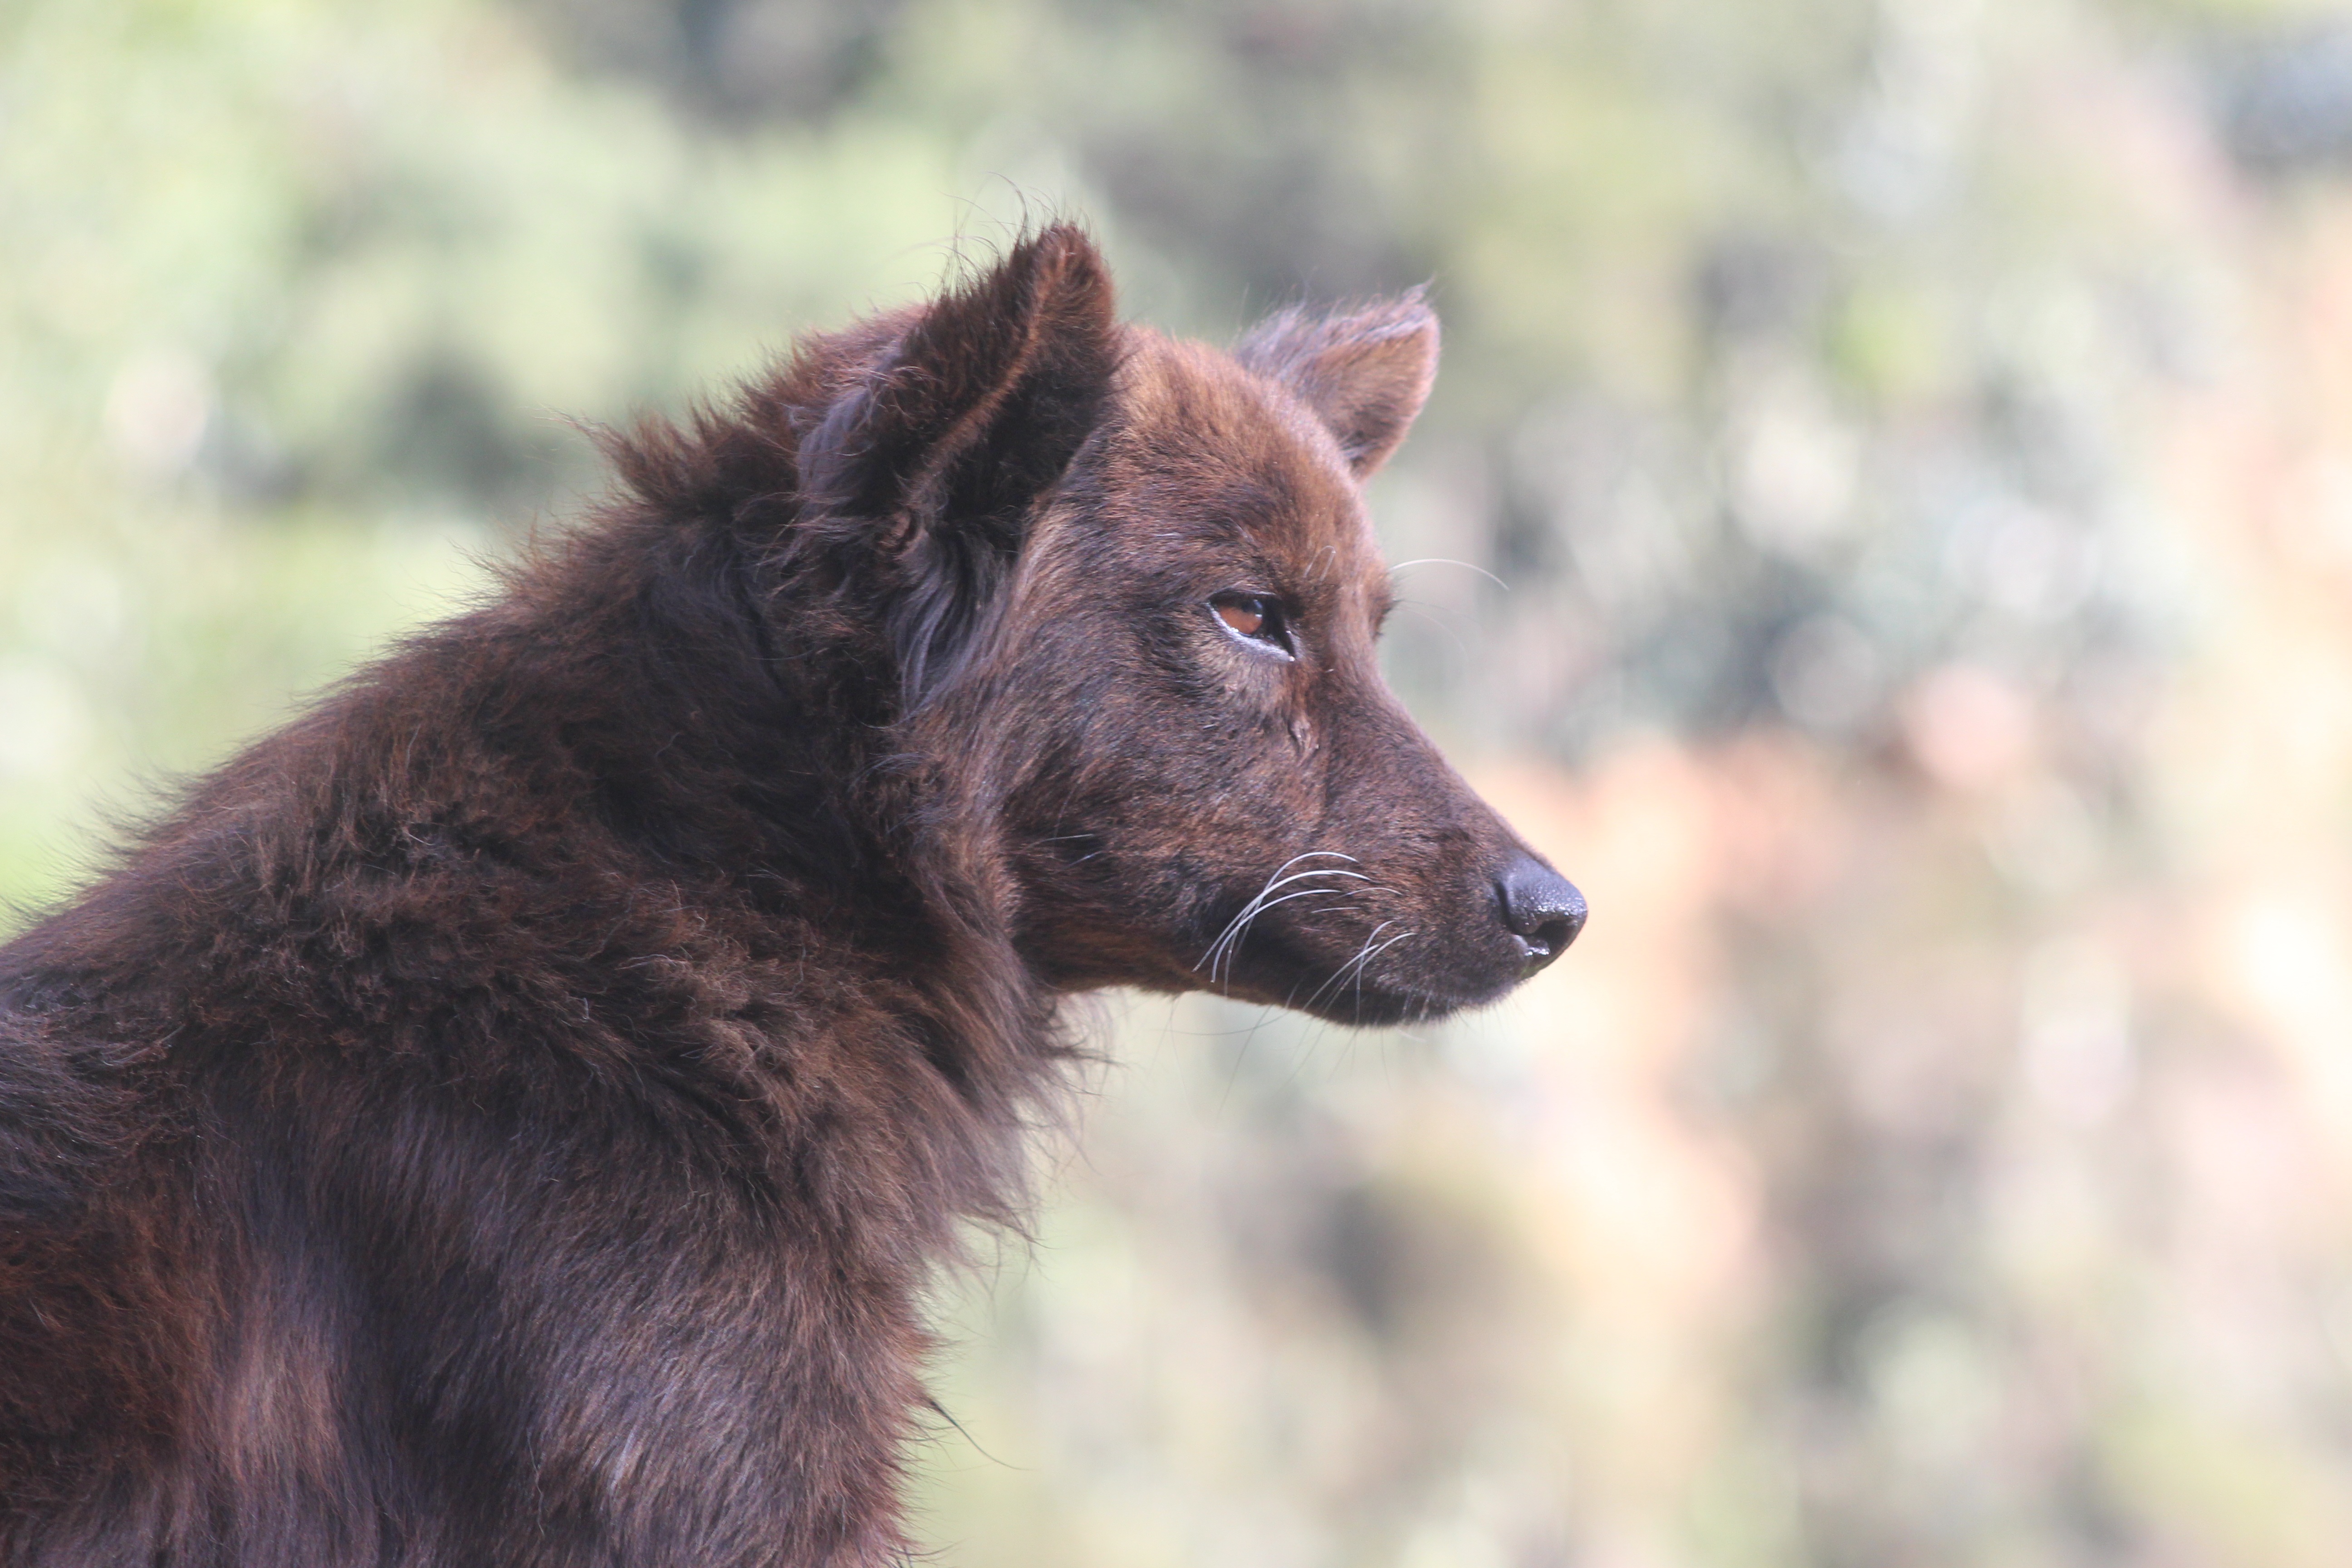
dog, animal, wildlife, mammal, wolf, fauna, brown bear, homeless, vertebrate, profile dog, brown leather, dog like mammal, dog breed group, dhole, raceless